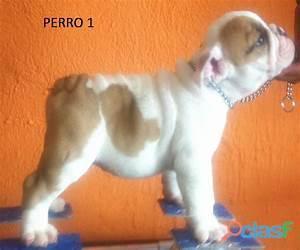
dog